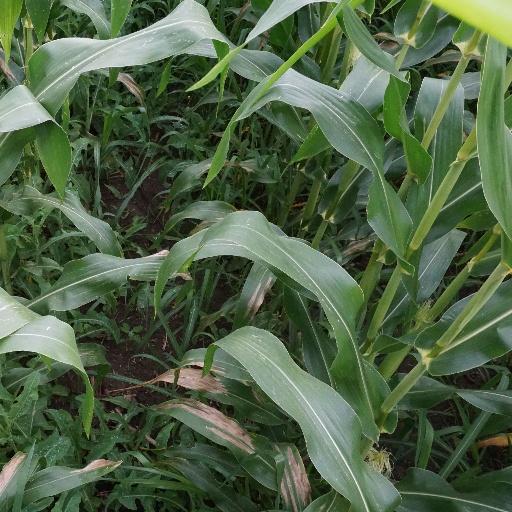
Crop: maize; corn